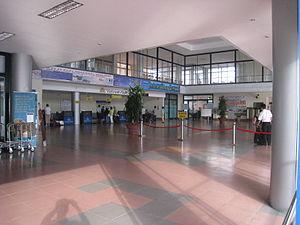
Quy Nhơn est une ville portuaire du centre du Viêt Nam, dans la province de Bình Định, région de Nam Trung Bộ.